Tadeusz Boy-Żeleński

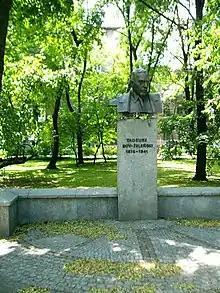
Bust of Żeleński, Kraków "Planty"

After the outbreak of World War II, Boy-Żeleński moved to Soviet-occupied Lwów, where he stayed with his wife's brother-in-law. Boy joined the Soviet-led University as the head of the Department of French Literature. Criticized by many for his public and frequent collaboration with the Soviet occupation forces, he maintained contacts with many prominent professors and artists, who found themselves in the city after the Polish Defensive War. He also took part in creating the Communist propaganda newspaper "Czerwony Sztandar" ("Red Banner") and became one of the prominent members of the Society of Polish Writers.